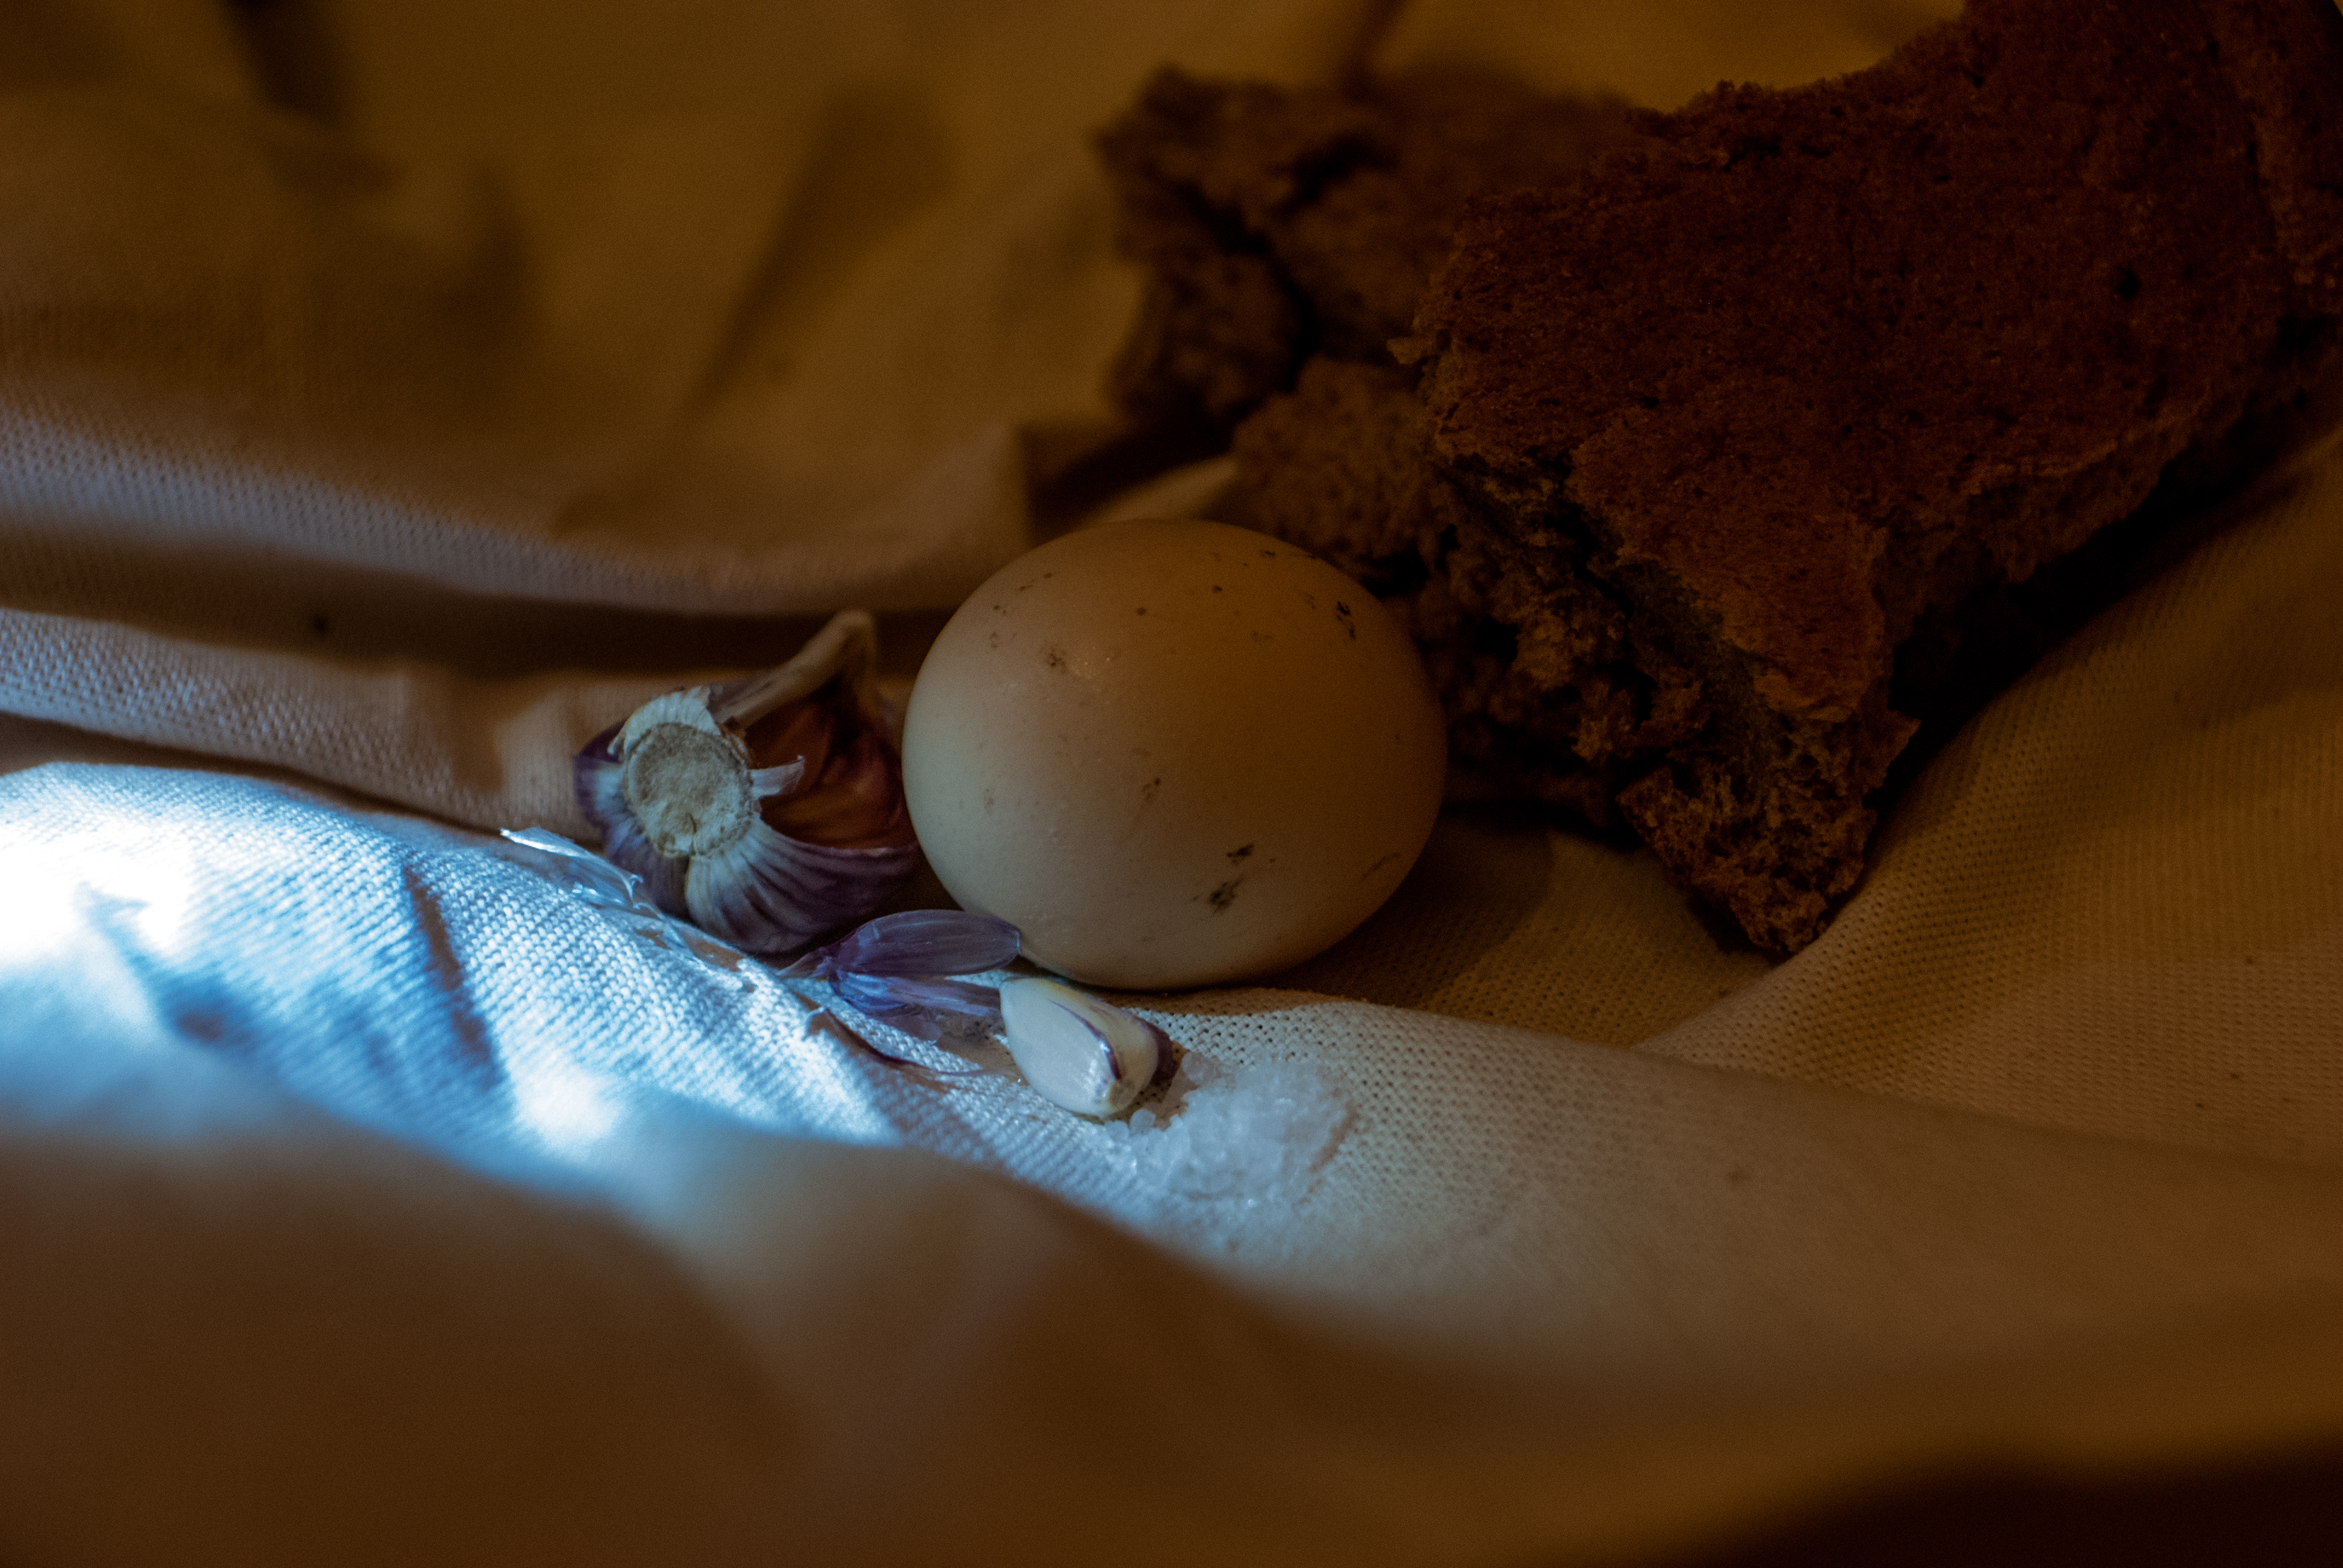
egg, bread, garlic, light, linen, close up, macro photography, finger, hand